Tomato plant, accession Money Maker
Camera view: vertical (180 deg); turntable rotation: 0 degrees
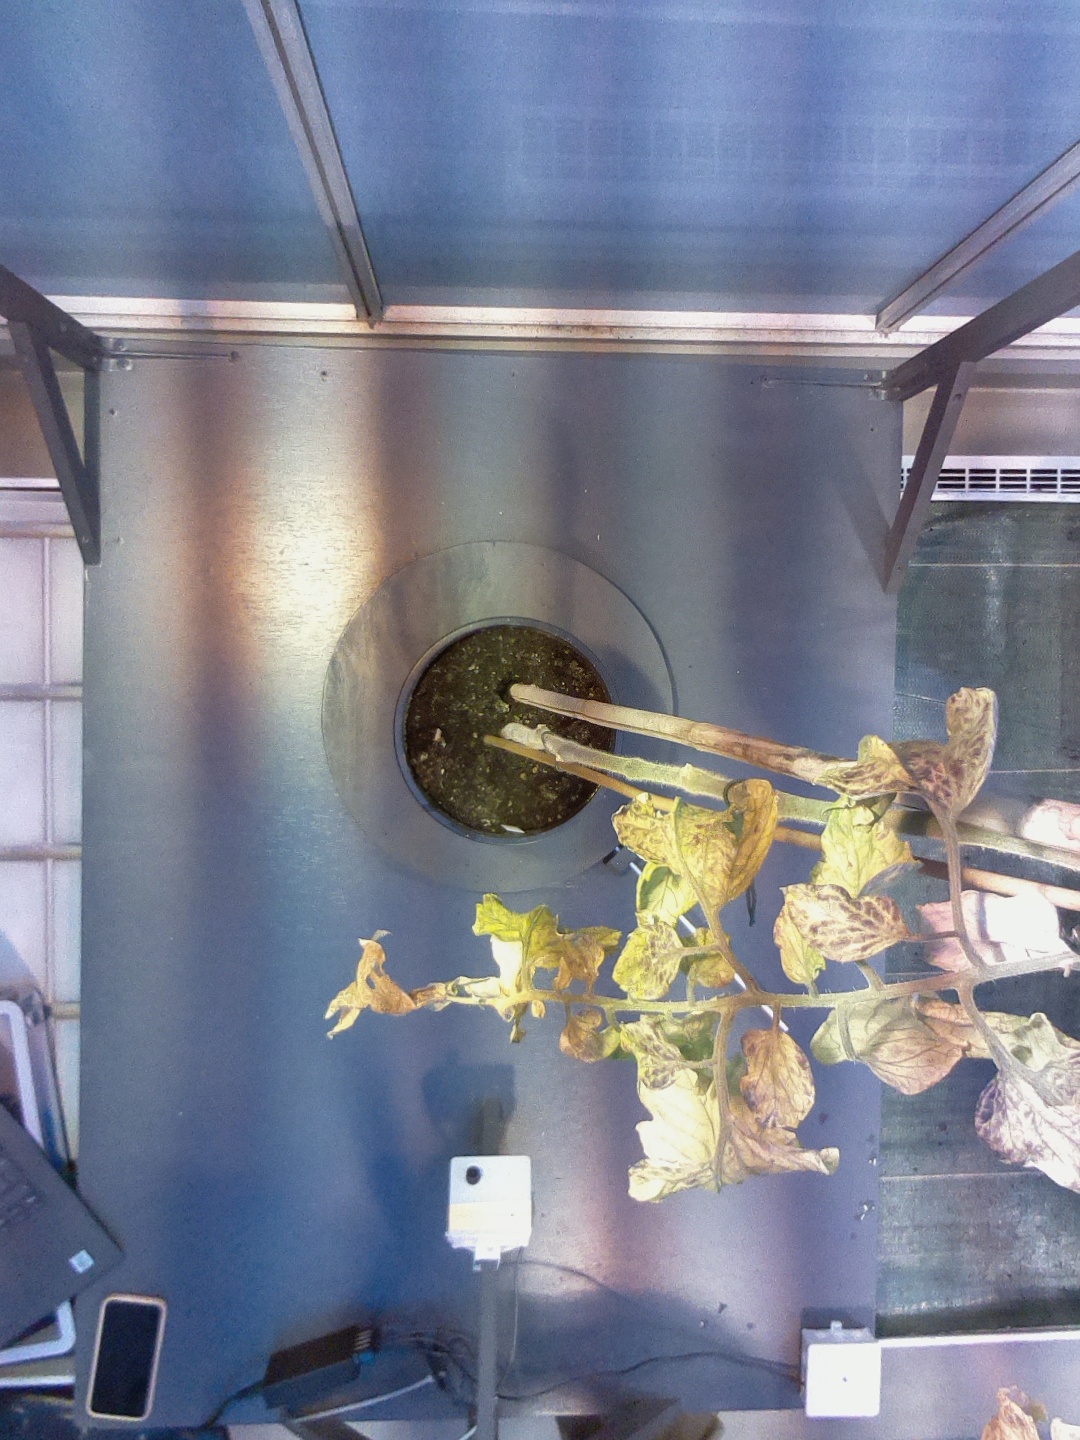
BBCH growth stage 89: 90%-100% of fruits show typical fully ripe color